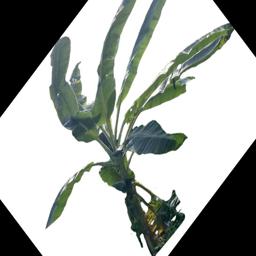
Label: MALBHOG LEAF